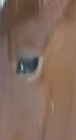
Face region: eyes (orbital_tightening_and_eye_area)
Pain indicator: obviously_present